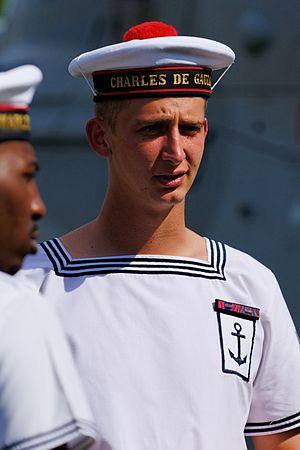
Matelot du porte-avions Charles-de-Gaulle. Manifestation «
Matelot est le terme utilisé pour désigner un grade au sein de nombreuses marines ou un homme d’équipage dans la Marine marchande. Le terme est issu de la marine à voile, puisque étymologiquement le matelot est « l’homme du mât. »